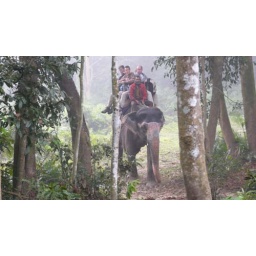
Chitwan National Park, elephant trip in the forest